Henri Gresley

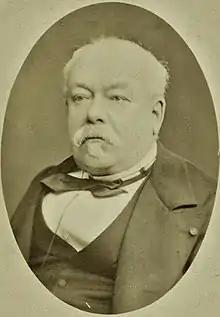
Henri Gresley; photograph by Eugène Appert.

Henri François Xavier Gresley (9 February 1819, Wassy – 2 May 1890, Paris) was a French Minister of War.